Ferronnière

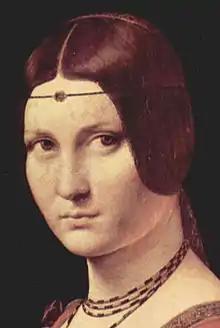
Detail from , school of Leonardo da Vinci, 1490–1496

A is a style of headband that encircles the wearer's forehead, usually with a small jewel suspended in the centre. The original form of the headband was worn in late fifteenth-century Italy, and was rechristened a at the time of its revival in the second quarter of the nineteenth century for both day and (more frequently) formal and evening wear.